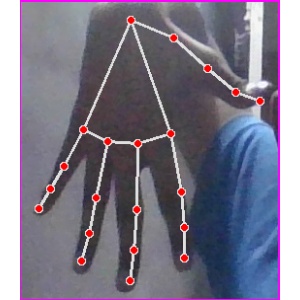
अक्षर: ढ